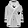
Label: Coat